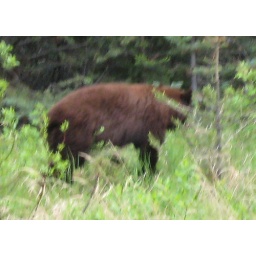
This bear was walking down the side of the road. Find out what bears like to eat in Alaska.